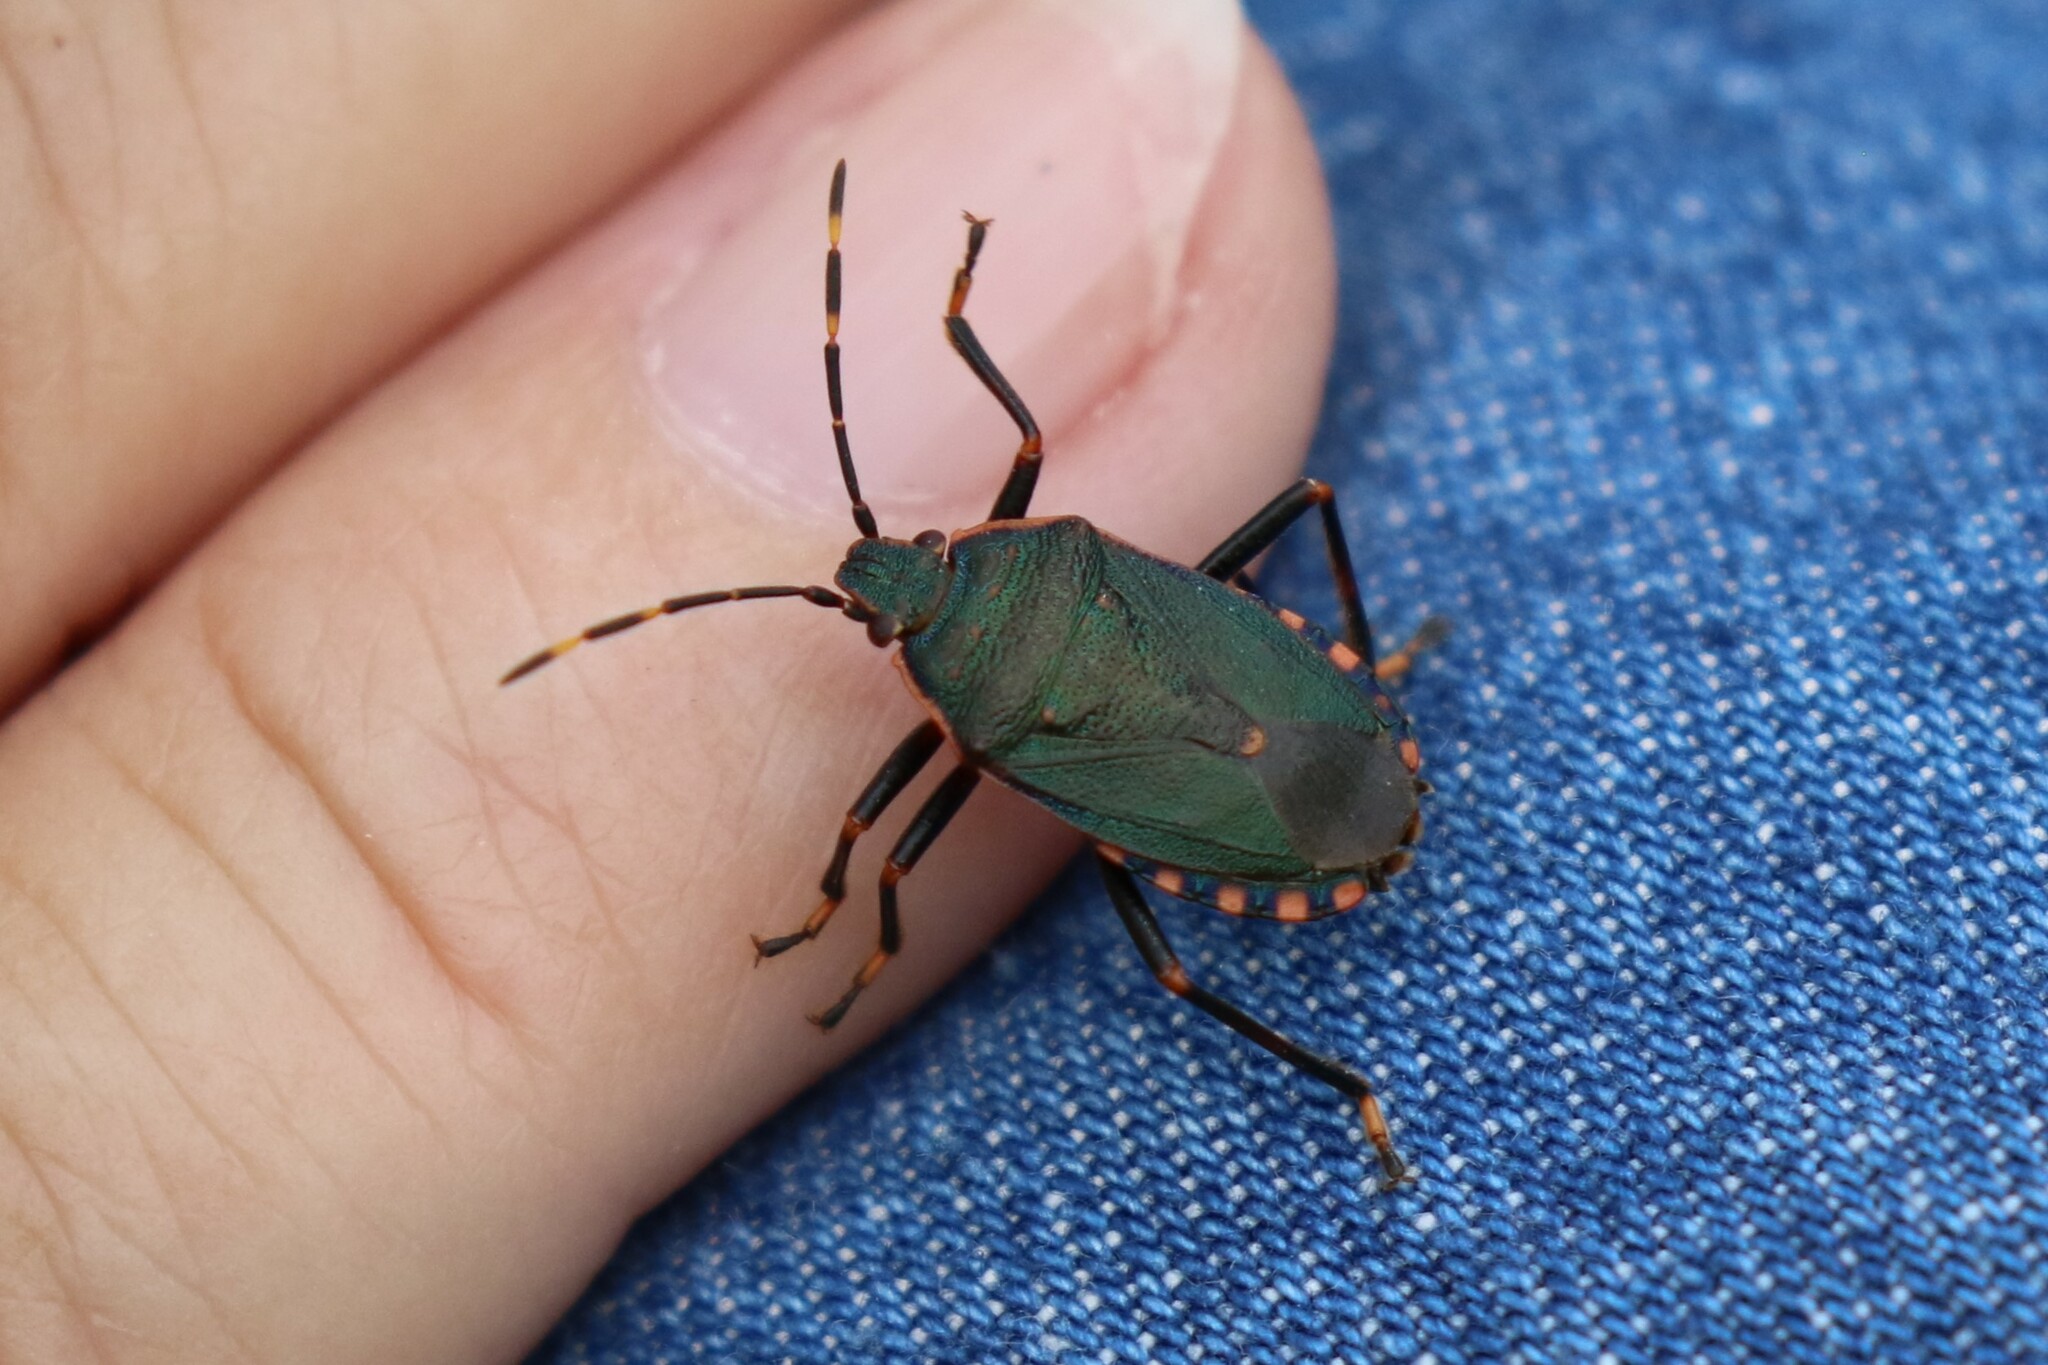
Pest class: stink_bug